Giuseppe Sirtori

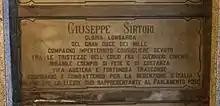
Sirtori's grave at the Monumental Cemetery of Milan, Italy

In 1866 fought as division commander in the Third Italian War of Independence. In the wake of the defeat at Custoza, he was stripped of his command after a clash with Alfonso La Marmora, the Italian chief of staff (today generally considered the main responsible of the defeat). Sirtori renounced to all his army decorations and wages. His removal led some of his enemies to accuse him of the defeat: the polemics went on until 1871, when another general, Giuseppe Govone, now turned Ministry of War, re-established Sirtori's honor, naming him commander of a division in Alessandria.